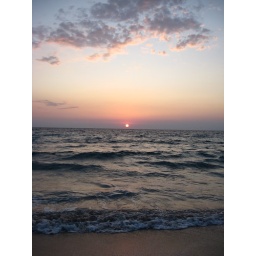
Sunset in other turtle beach in Karpaz, TRNC.